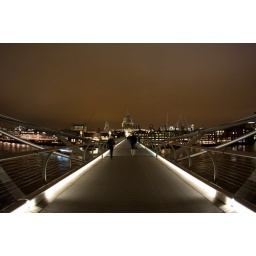
In the freezing cold wind, views of, and from the Millennium bridge over the river Thames.